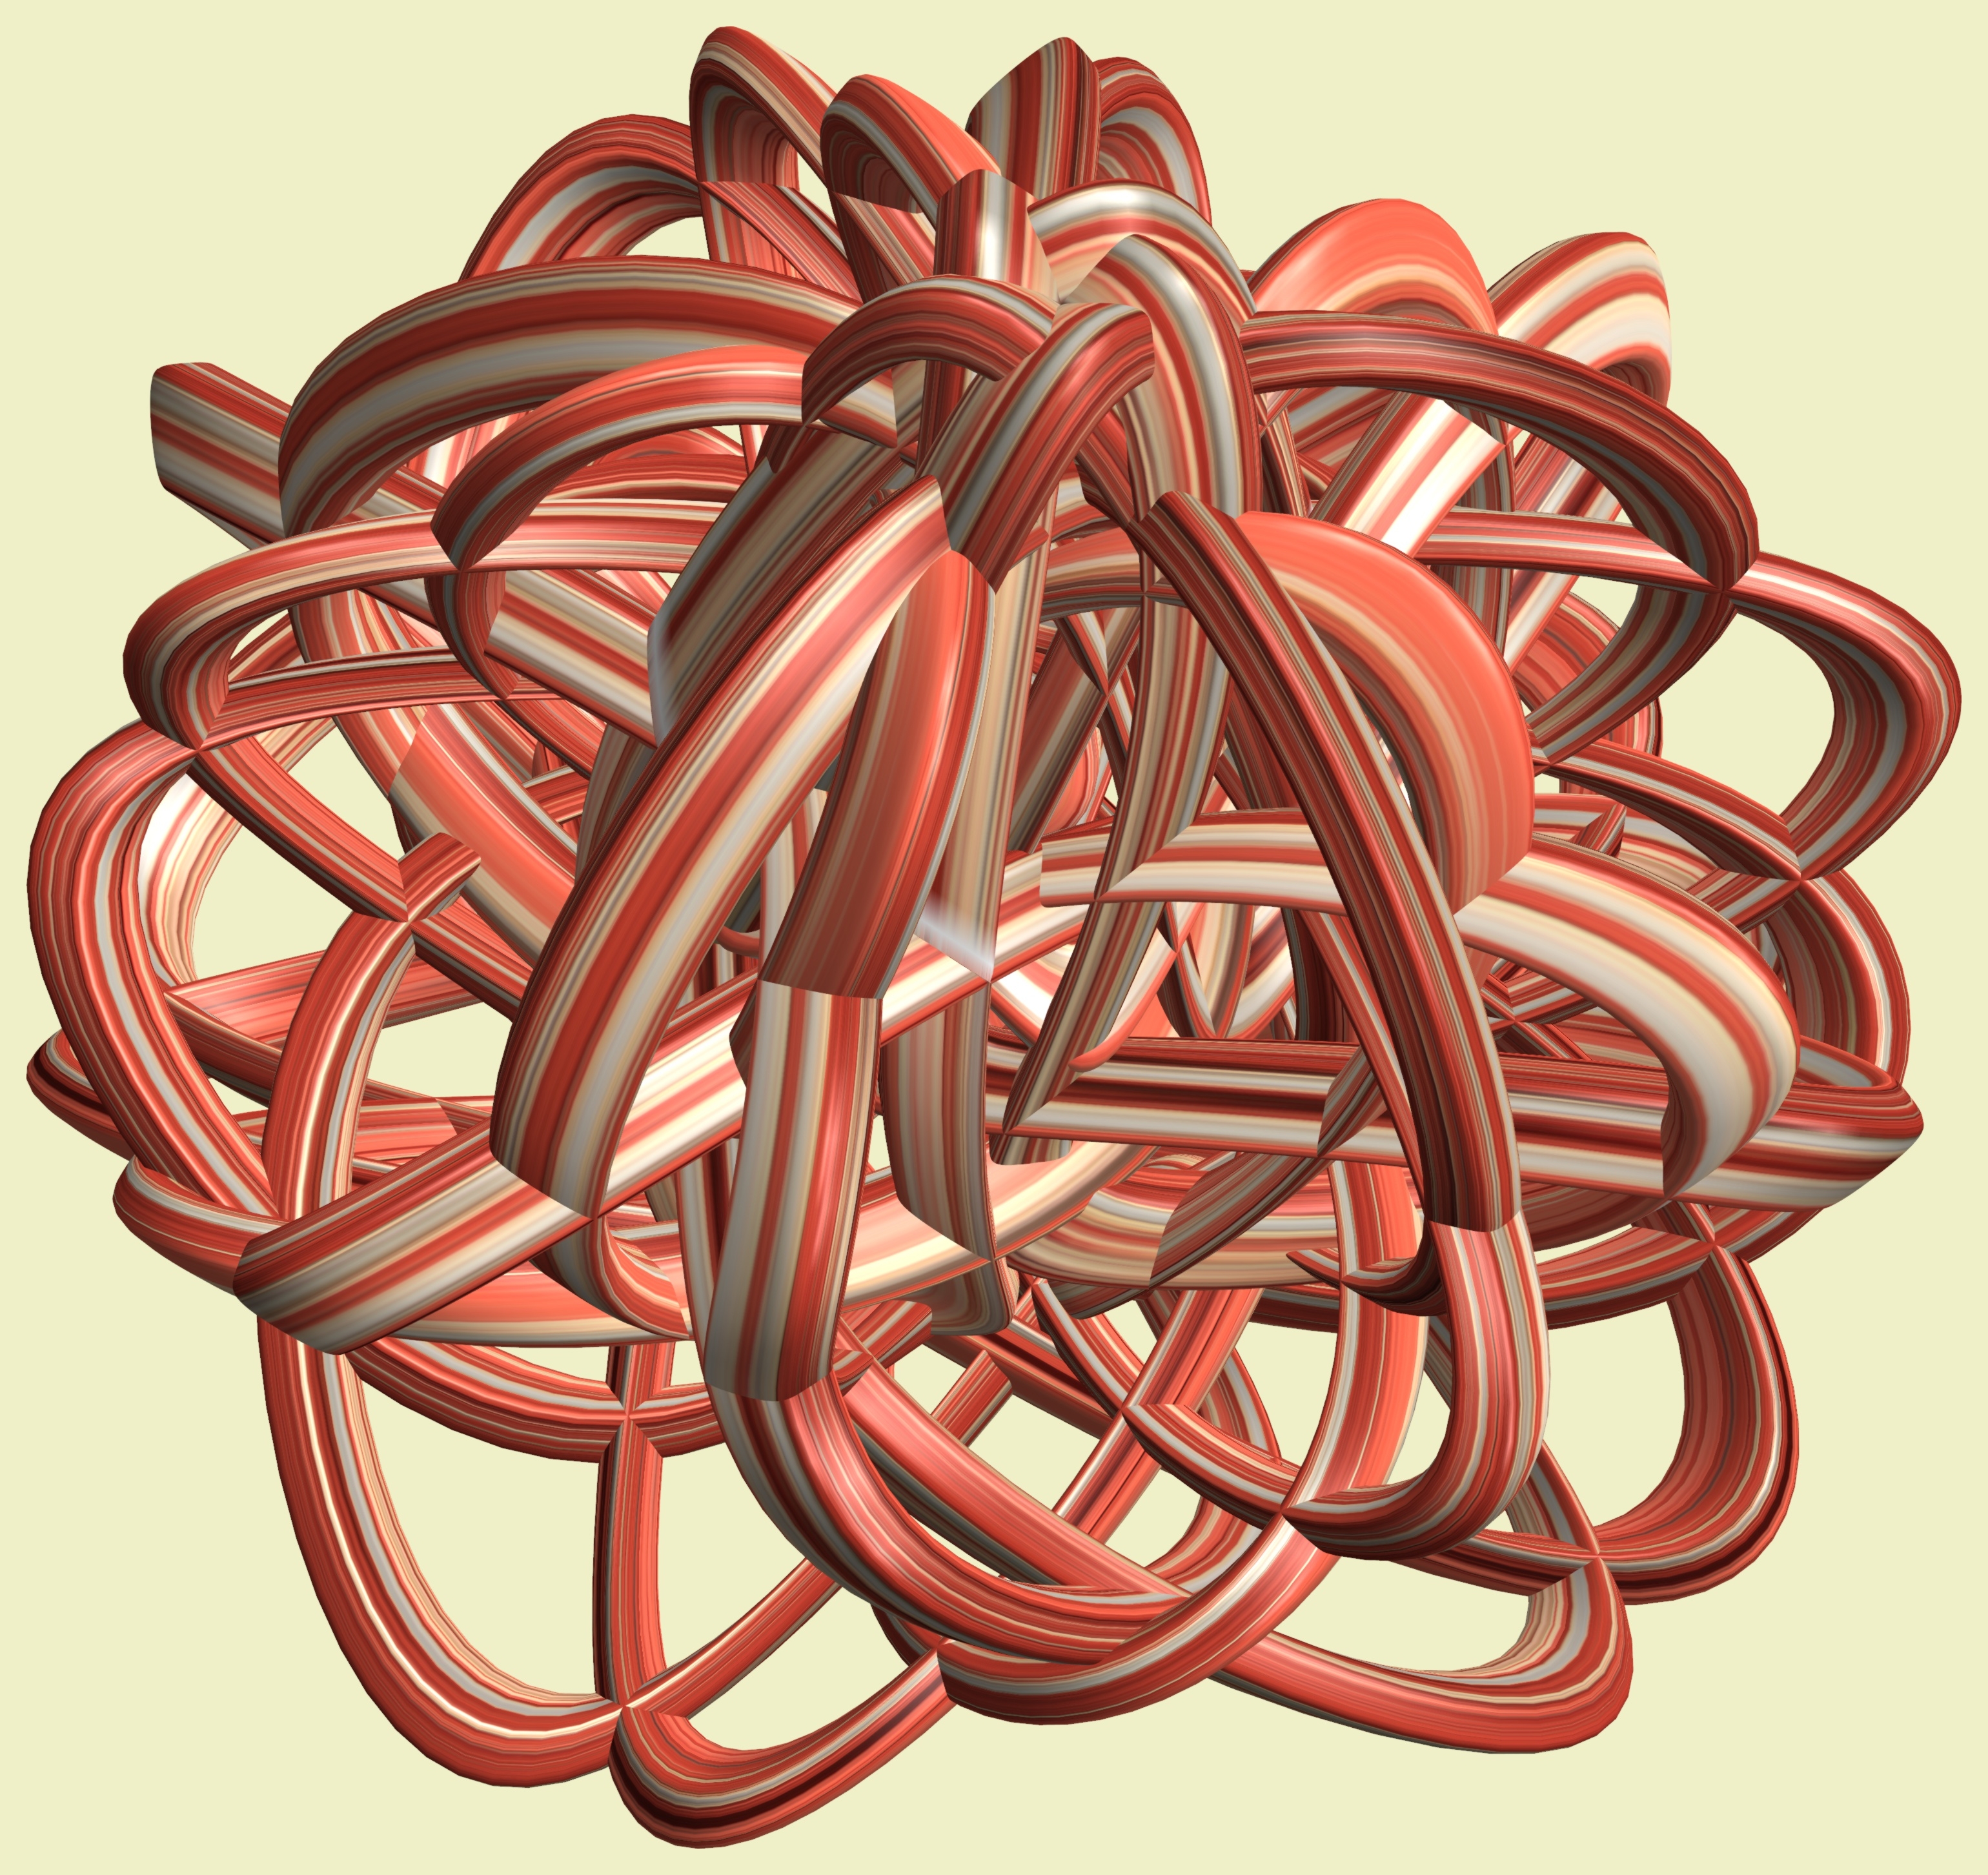
structure, wheel, texture, spiral, pattern, geometry, circle, sculpture, illustration, design, copper, symmetry, mesh, 3d, graphic, shape, torus, mathematica, cg, parametricplot3d, code, program, algorithm, mapping, geometricsculpture, lissajous